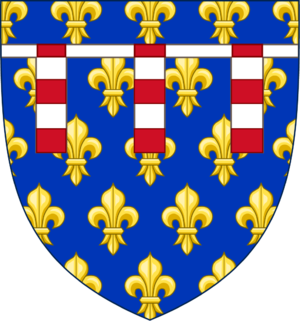
Slaget ved Poitiers (1356)
Slaget ved Poitiers var et stor slag under hundredeårskrigen mellem England og Frankrig. Slaget foregik den 19. september 1356 nær Poitiers, Frankrig. Med forgængeren ved Crécy i 1346 og det efterfølgende slag ved Agincourt i 1415 var slaget ved Poitiers det andet ud af i alt tre store engelske sejre i krigen. Byen og slaget blev ofte omtalt som Poictiers på dette tidspunkt, hvilket blev mindet ved krigskibe i Royal Navy.